John C. Young

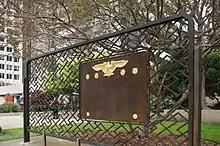
Memorial for fallen Chinese American Veterans of World Wars I and II, St. Mary's Square, Chinatown, San Francisco

As a commander of the American Legion Post No. 384 (Cathay Post), Young helped to establish the San Francisco memorial to the fallen Chinese American Veterans of World War I and World War II, and along with his former commanding officer, General Albert Wedemeyer, helped to preside over its dedication.